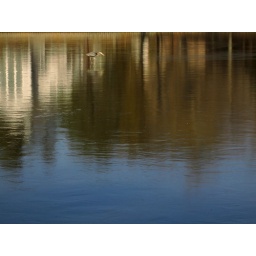
51/365. A heron standing on the ice in the middle of the lake looking for food.